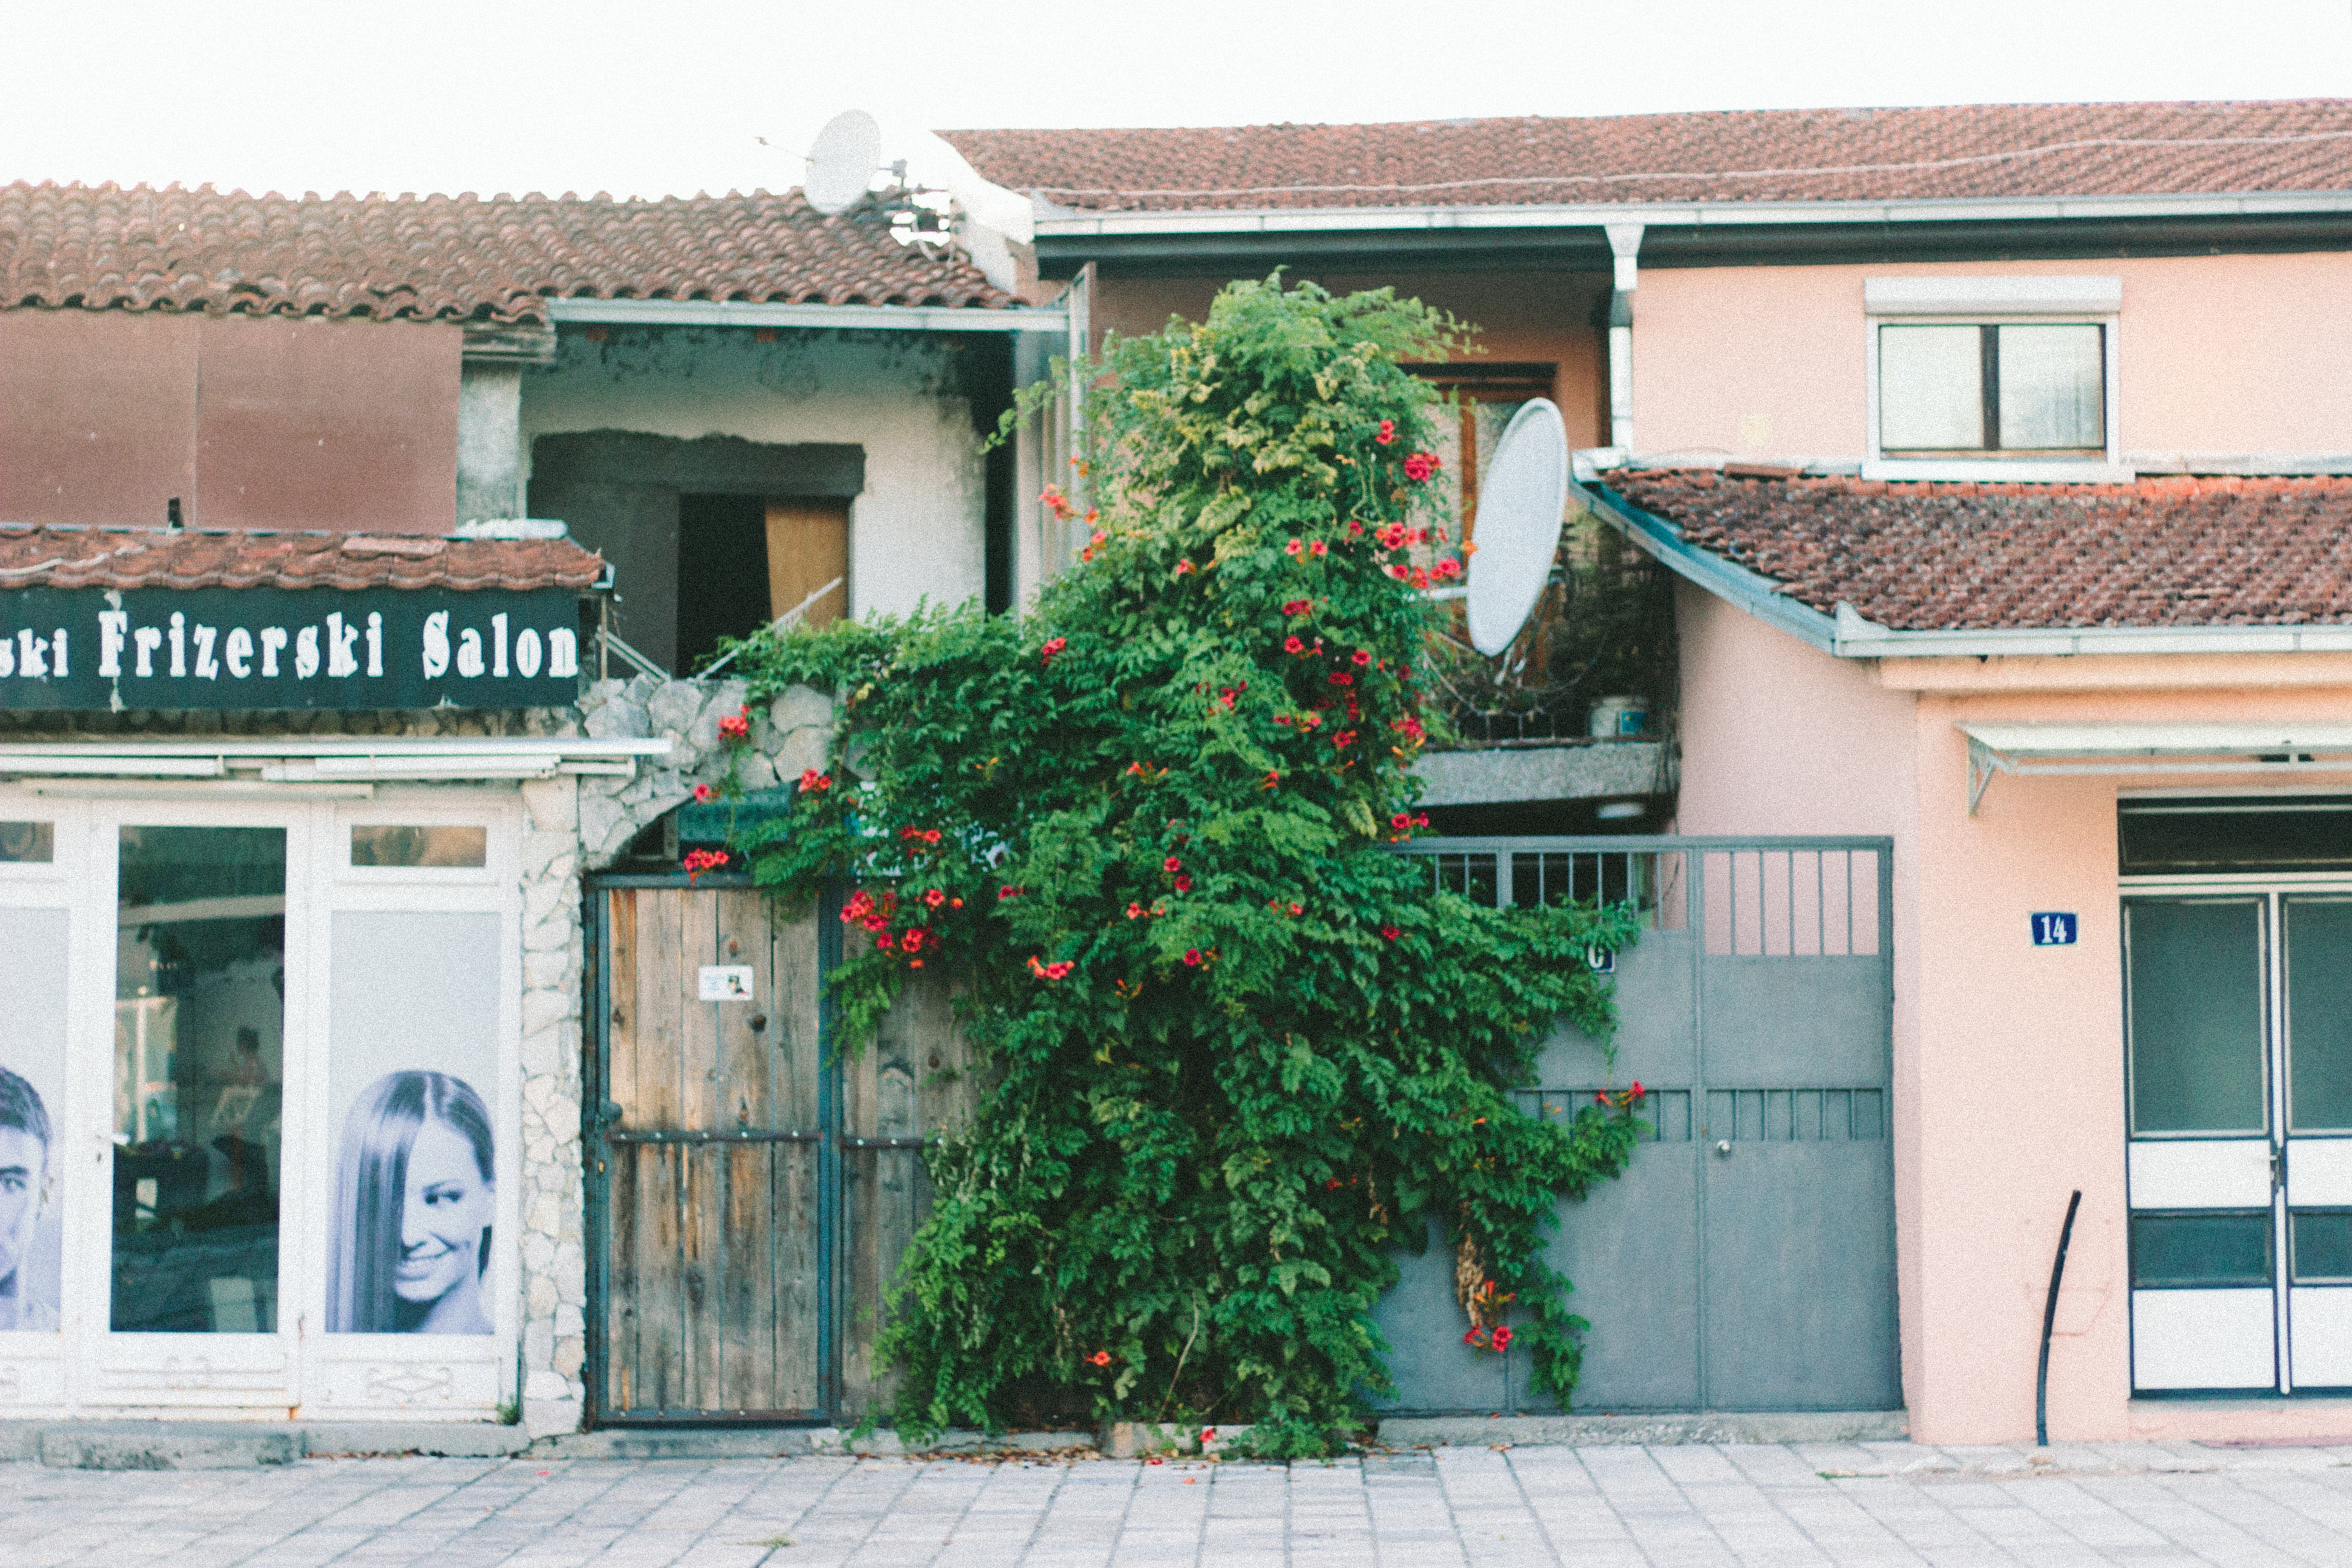
villa, house, town, building, home, village, cottage, facade, property, estate, neighbourhood, real estate, residential area